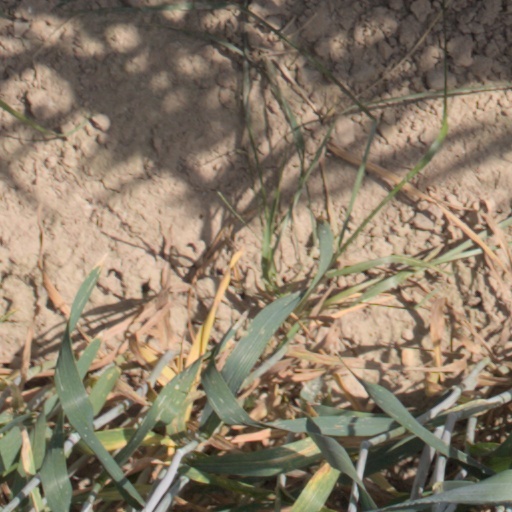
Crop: wheat